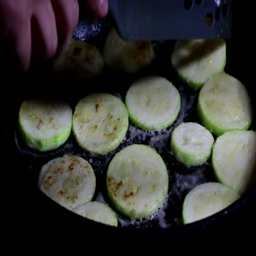
process of cooking fresh squash in a steel frying pan